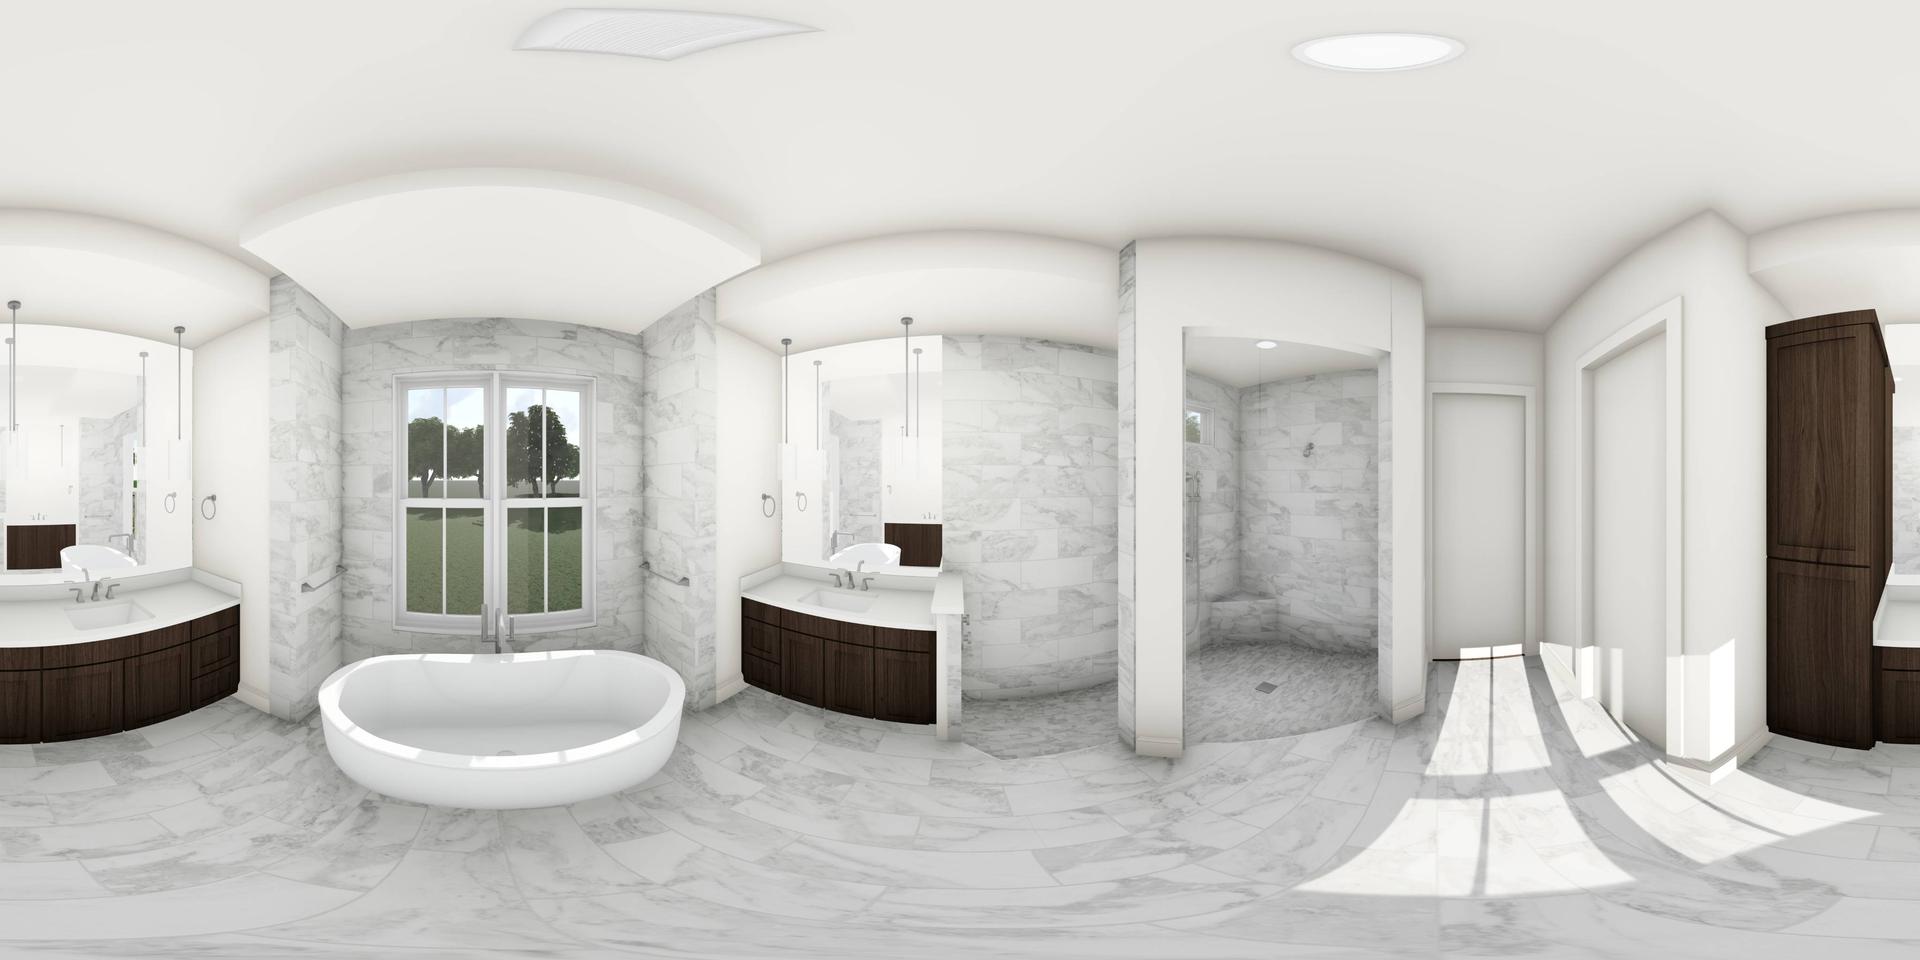
Referred object: Bathtub in front of the window

Referred object: look slightly left and down to find the freestanding bathtub

Referred object: the freestanding bathtub opposite the shower entrance